Vidyagauri Nilkanth

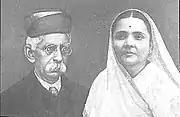

Vidyagauri Nilkanth was born on 1 June 1876 in Ahmedabad. She was the daughter of a judicial officer, Gopilal Dhruva and Balaben. She was a granddaughter of Bholanath Divetia, a social reformer and poet. She got her primary education (till Class VII) from Raibahadur Maganbhai Girl's High School and completed secondary school education from Anglo-vernacular classes at the Mahalakshmi Teachers Training College. She married Ramanbhai Nilkanth in 1889 and together they wrote many articles, books and jointly edited a magazine, "Jnanasudha". Vinodini Nilkanth and Sarojini Mehta were their daughters.